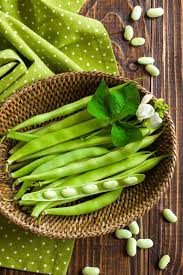
Yemek: taze_fasulye